Jenni Barber

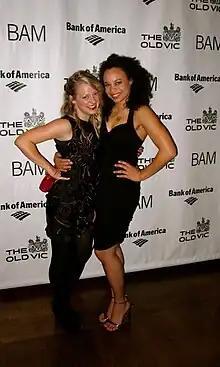
Jenni Barber (left), with Michelle Beck, at the opening of the Bridge Project, Brooklyn Academy of Music, 2010.

Jenni Barber (born July 22, 1983) is an American actress and singer best known for her performances in musical theatre and for her role as Lisa Heffenbacher on "The Electric Company" (2009 - 2011).